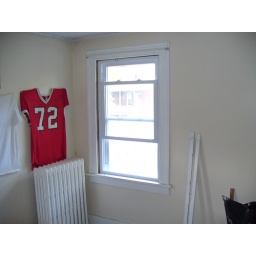
in the bedroom window